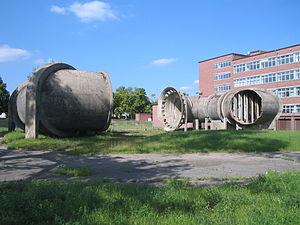
Le musée des techniques Hugo Junkers se trouve dans le quartier de Klein-Kühnau, à Dessau-Roßlau. Il est essentiellement consacré aux réalisations industrielles de l'avionneur Hugo Junkers.